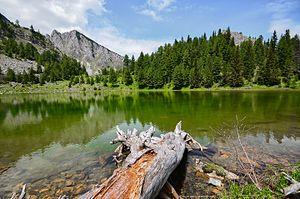
Le parc national Bjeshkët e Nemuna est un parc national du Kosovo. Il est situé dans la ville de Bjeshkët et du district de Pejë, à l'ouest du Kosovo, le long des frontières avec l'Albanie et le Monténégro. Le parc englobe 63 028 hectares de terrain montagneux, avec de nombreux lacs, des forêts denses de feuillus et de conifères et des paysages alpins. Le parc a été créé pour protéger ses écosystèmes et leur biodiversité, ainsi que le patrimoine culturel et historique.